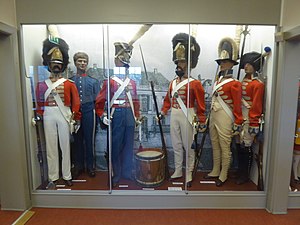
Livgardens Historiske Samling
Uniformer fra første del af 1800-tallet.
Livgardens Historiske Samling er en dansk samling, der dokumenterer og formidler Den Kongelige Livgardes historie. Samlingen omfatter Livgardens Museum, der er åbent for offentligheden, samt bibliotek, arkiv, kontorer og magasin. Samlingen blev indviet af dronning Margrethe 2. og prins Henrik 12. januar 1978.